John Roddam Spencer Stanhope

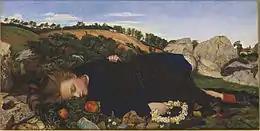
"Robins of Modern Times" (c. 1860)

Although his family accepted his occupation as a painter and took a great interest in art, his niece Evelyn's parents disparaged the achievements of "poor Roddy" and regarded the painters with whom he associated as "unconventional". Considered among the avant-garde of the 1870s, Stanhope became a regular exhibitor at the Grosvenor Gallery, the alternative to the Royal Academy.